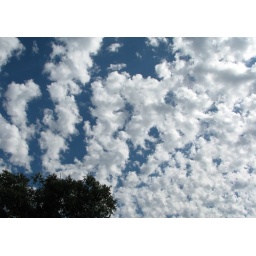
..... clouds in the bright blue sky.